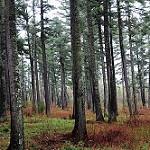
Scene: Outdoor